Živena

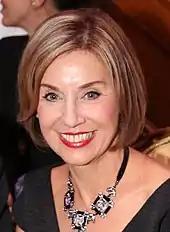
Alena Heribanová

Živena was again established in 1990, right after the restoration of democracy after the Velvet Revolution. Its first chair Hana Zelinová led the organization only for 3 years due to her decision to run for parliament and conviction that Živena should remain unpartisan. Zelinová and her successor Zora Breierová worked hard to restore the original tradition of the organization. A fundamental role in their efforts was played by Jozef Kubík, a member of Matica Slovenská and the original Živena, who had safeguarded documents of the original organization during the times it was banned.